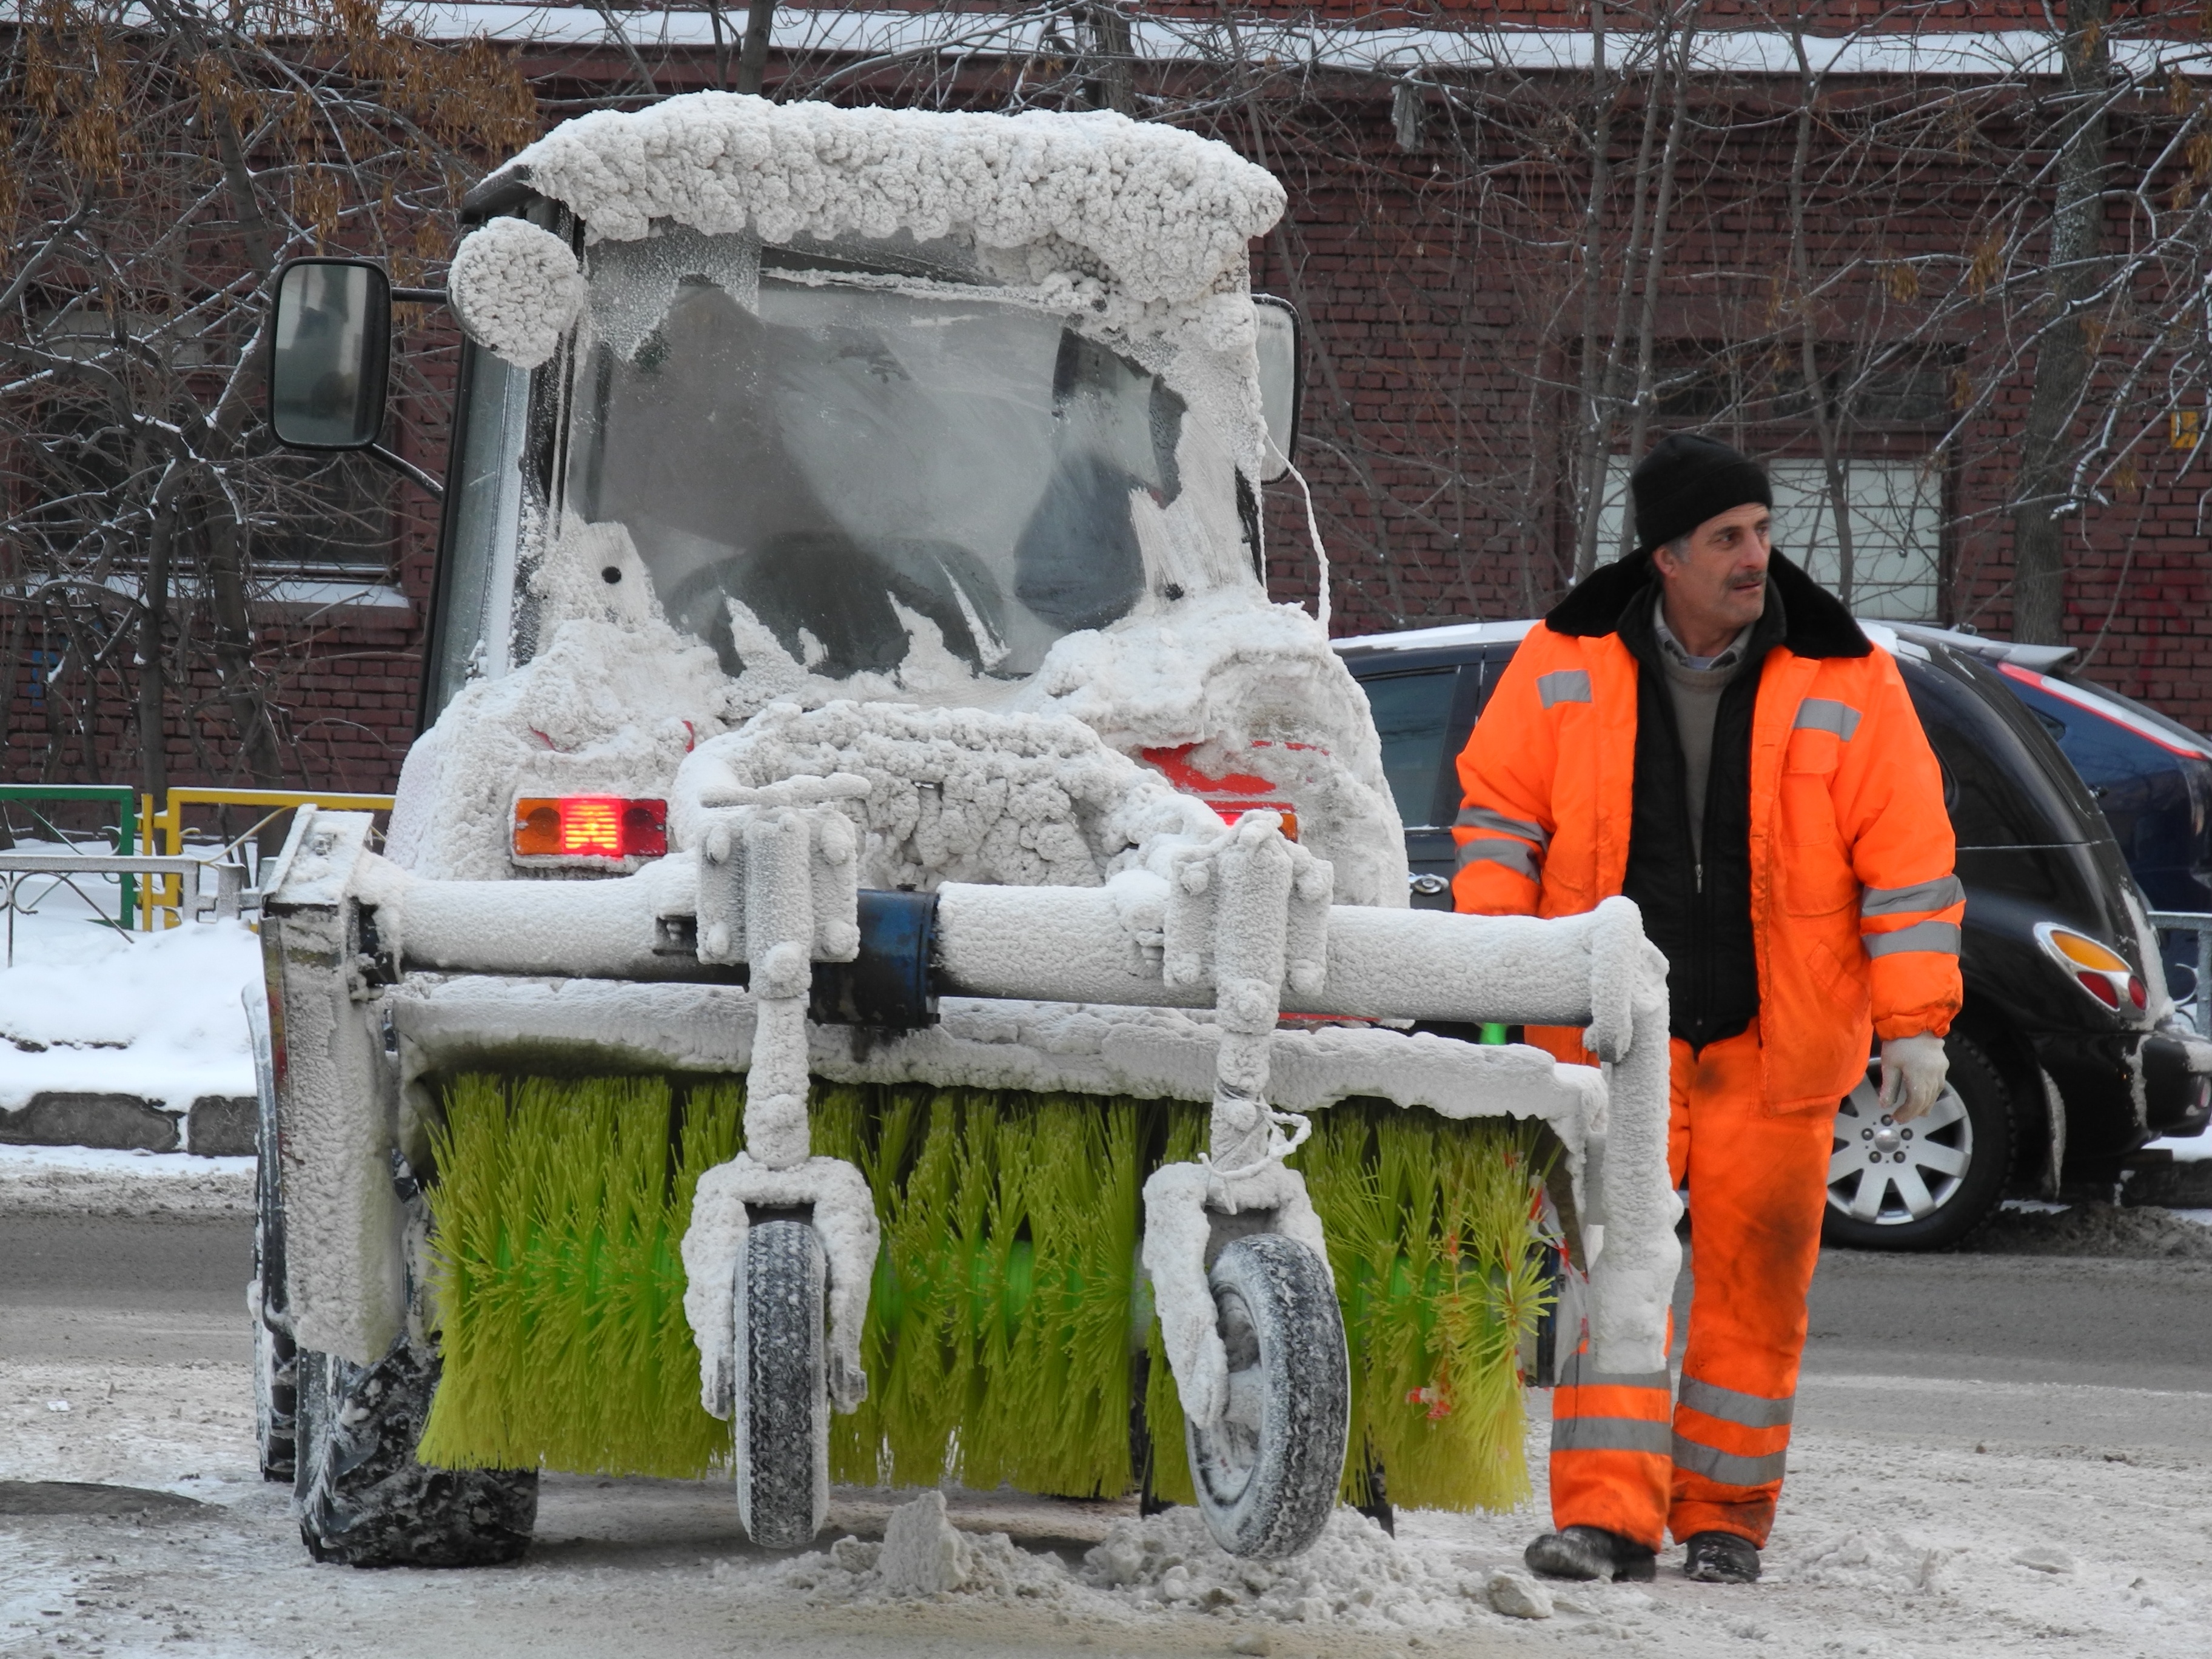
snow, winter, ice, weather, nikon, season, cool image, moscow, russia, moskau, moscou, coolpix, p7100, nikonp7100